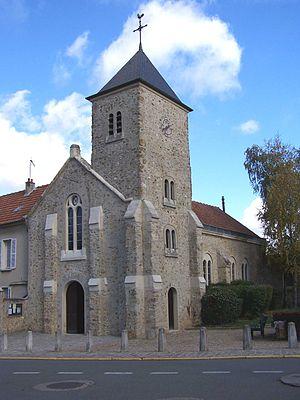
Les Loges-en-Josas est une commune française située dans le département des Yvelines, en région Île-de-France, à 4 km au sud de Versailles et à 22 km au sud-ouest de Paris.